Utah Shakespeare Festival

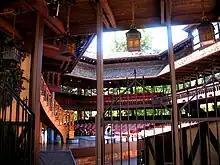
Interior of the Adams Memorial Theater, a replica of the Globe Theatre.

The Utah Shakespeare Festival is a theatrical festival that performs works by Shakespeare as its cornerstone. The Festival is held during the summer and fall on the campus of Southern Utah University in Cedar City, Utah, United States.